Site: brandenburg
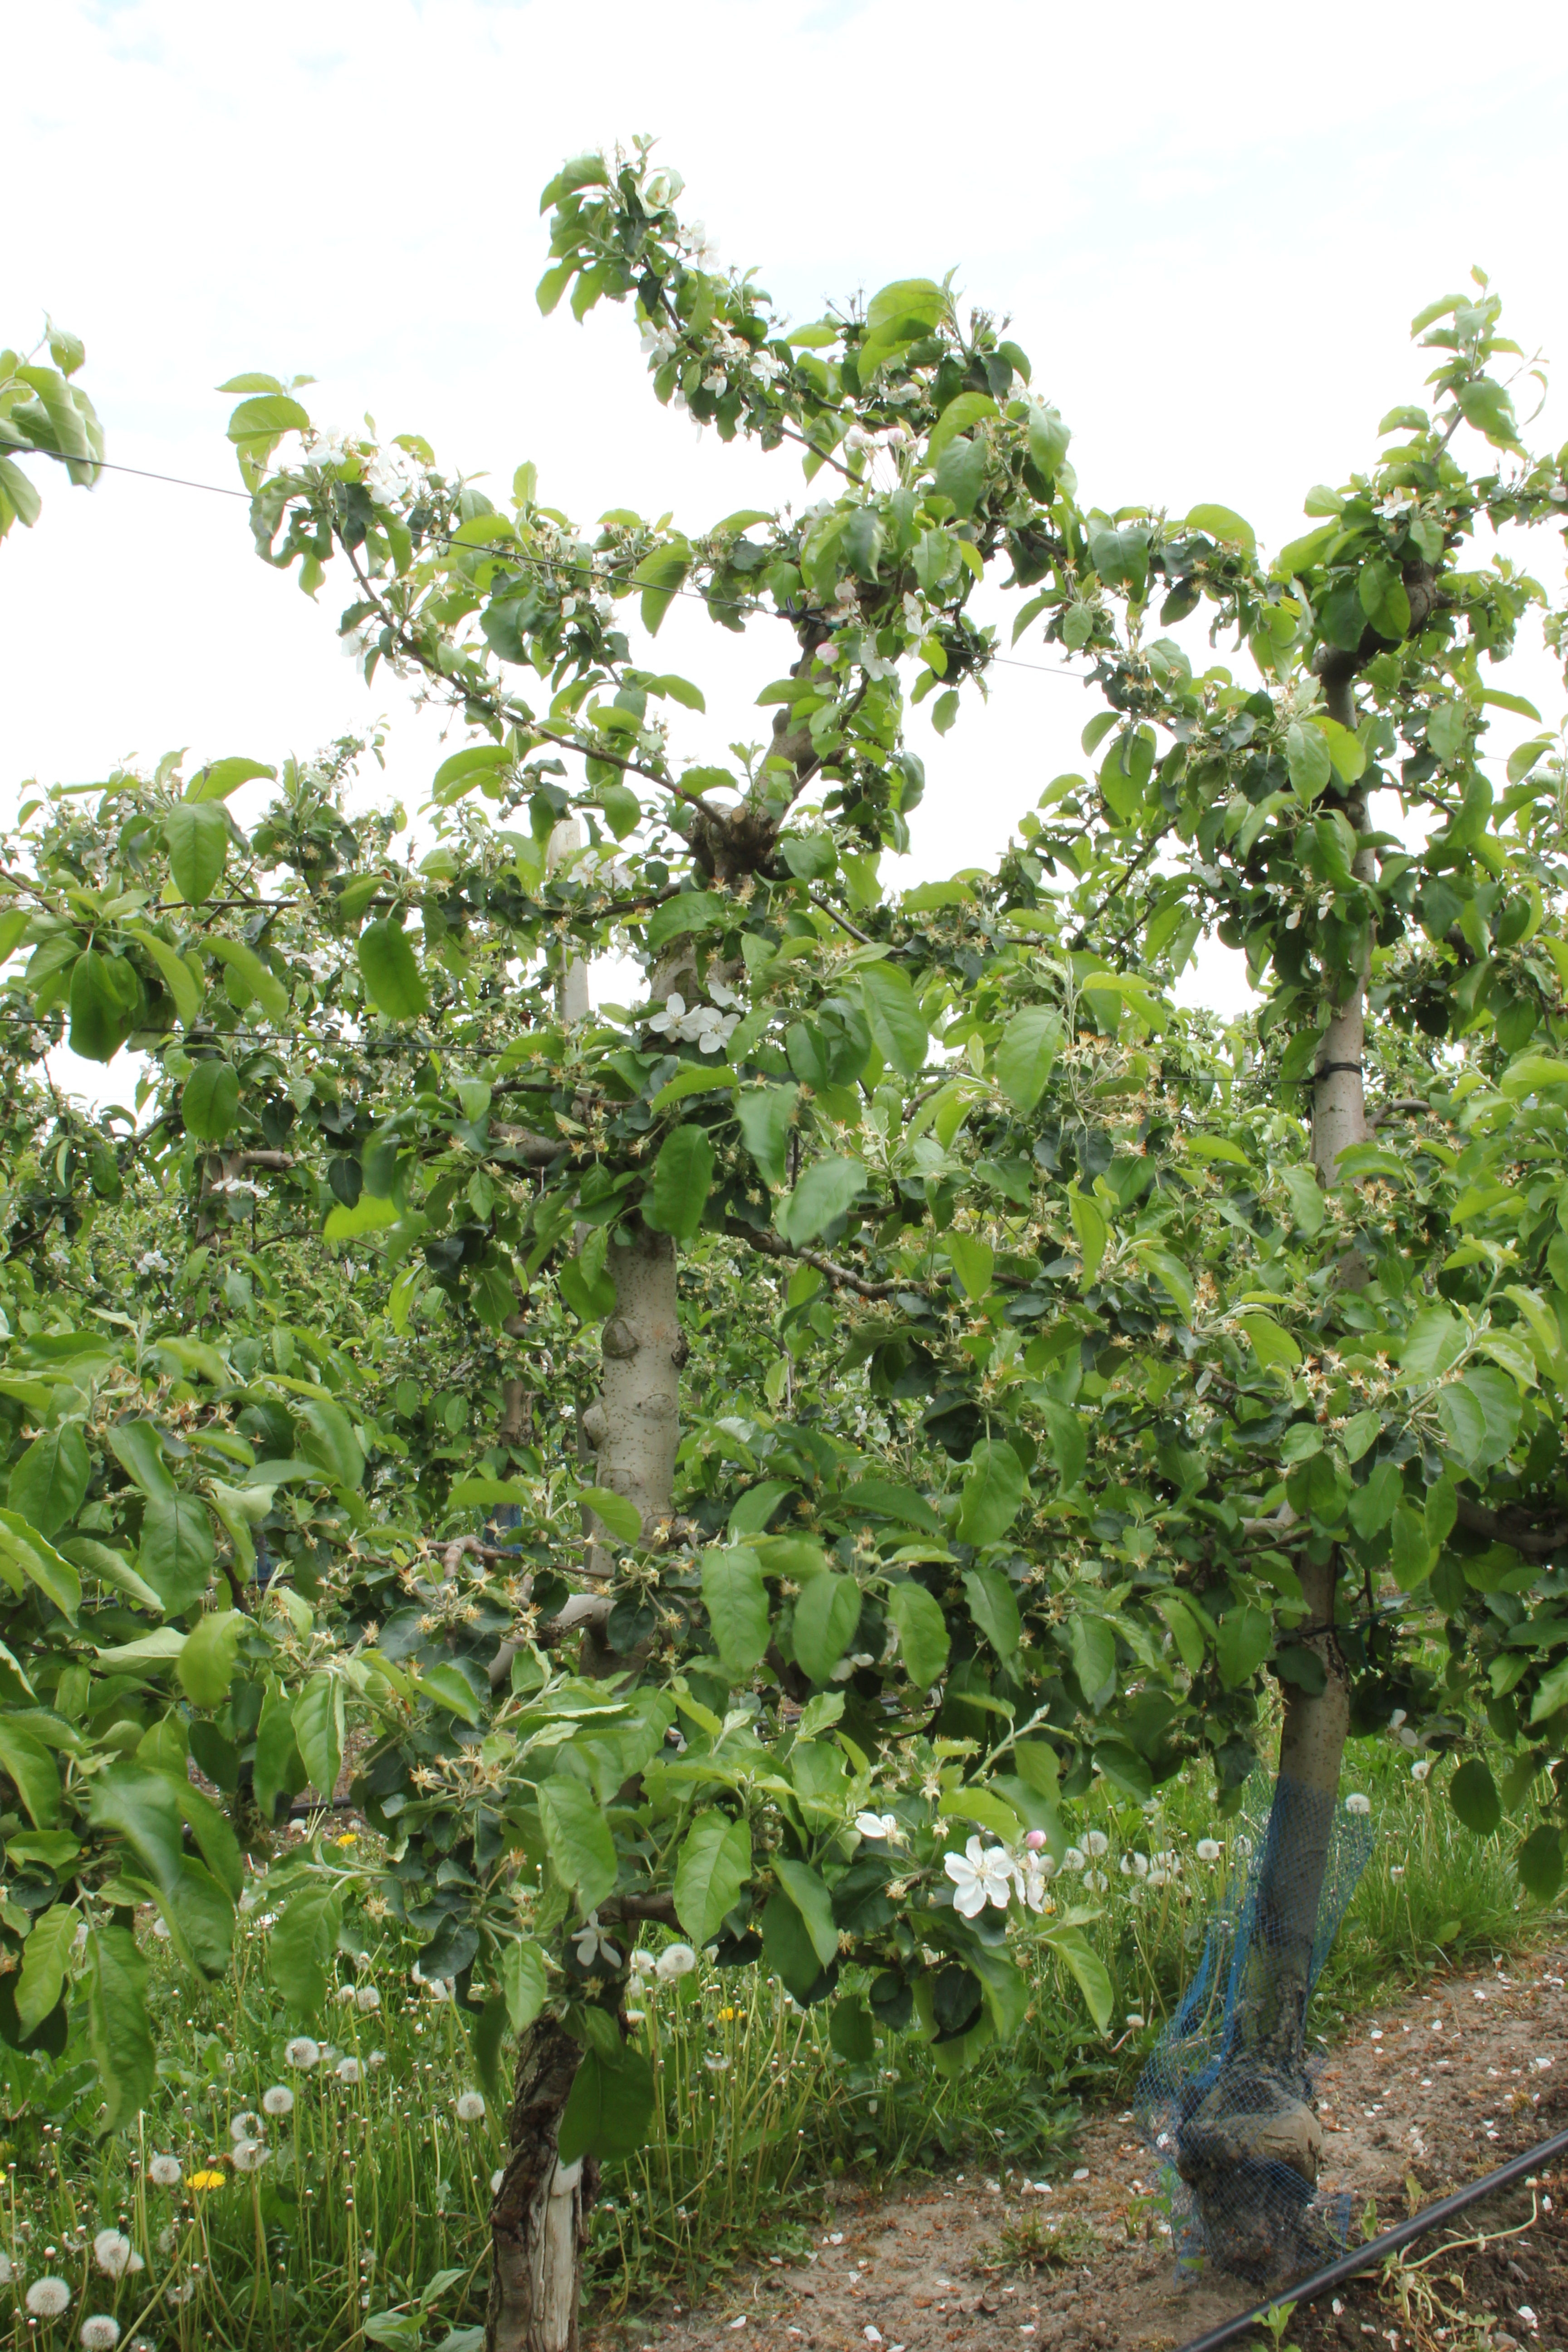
Growth stage (BBCH 67): Flowering